Tour de France

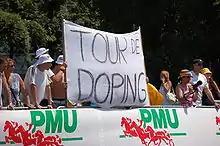
Spectators' banner during the 2006 Tour de France

The Tour directors categorise mass-start stages into 'flat', 'hilly', or 'mountain'. This affects the points awarded in the sprint classification, whether the 3 kilometer rule is operational, and the permitted disqualification time in which riders must finish (which is the winners' time plus a pre-determined percentage of that time). Time bonuses of 10, 6, and 4 seconds are awarded to the first three finishers, though this was not done from 2008 to 2014. Bonuses were previously also awarded to winners of intermediate sprints.